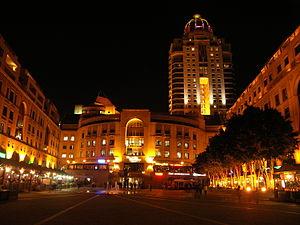
La statue de Nelson Mandela sculptée par Kobus Hattingh et Jacob Maponyane, est une statue de 6 mètres de haut située à Sandton dans la banlieue de la ville de Johannesburg en Afrique du Sud.